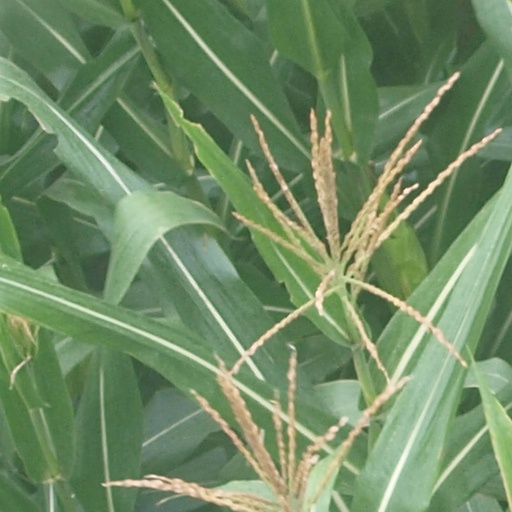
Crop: maize; corn